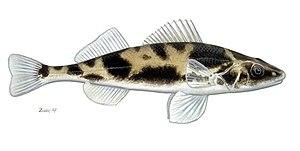
Zingel zingel est une espèce de poissons qui fait partie du genre Zingel, dans la famille des Percidae. Ce poisson d'eau douce se rencontre dans les eaux peu profondes des bassins du Danube, du Prout et du Dniepr. Actif principalement pendant la nuit, il se nourrit de petits animaux du fond des rivières, ainsi que d'œufs de poissons et de larves.